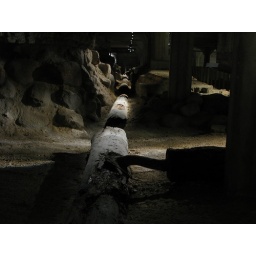
A wooden water pipe amongst the ruins under Christiansborg Castle (2)